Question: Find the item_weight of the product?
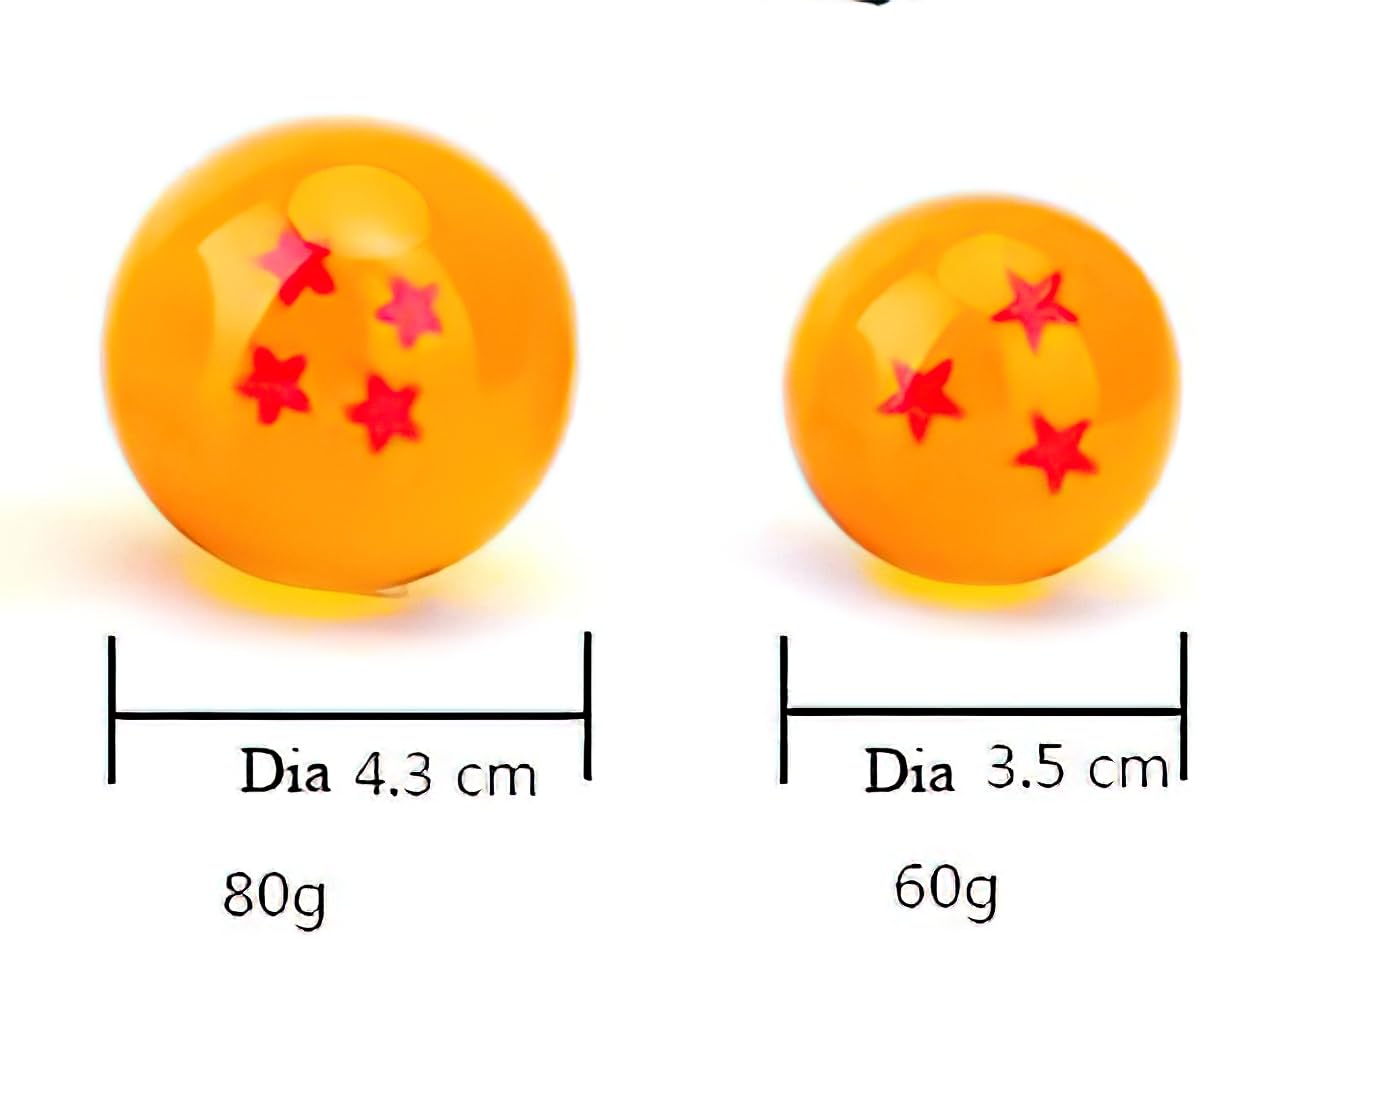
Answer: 80.0 gram